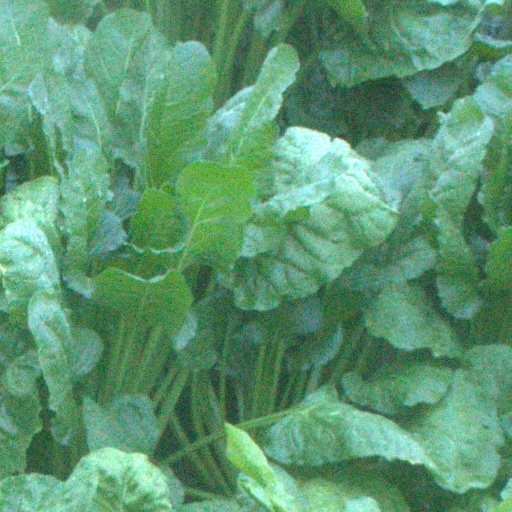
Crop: sugar beet